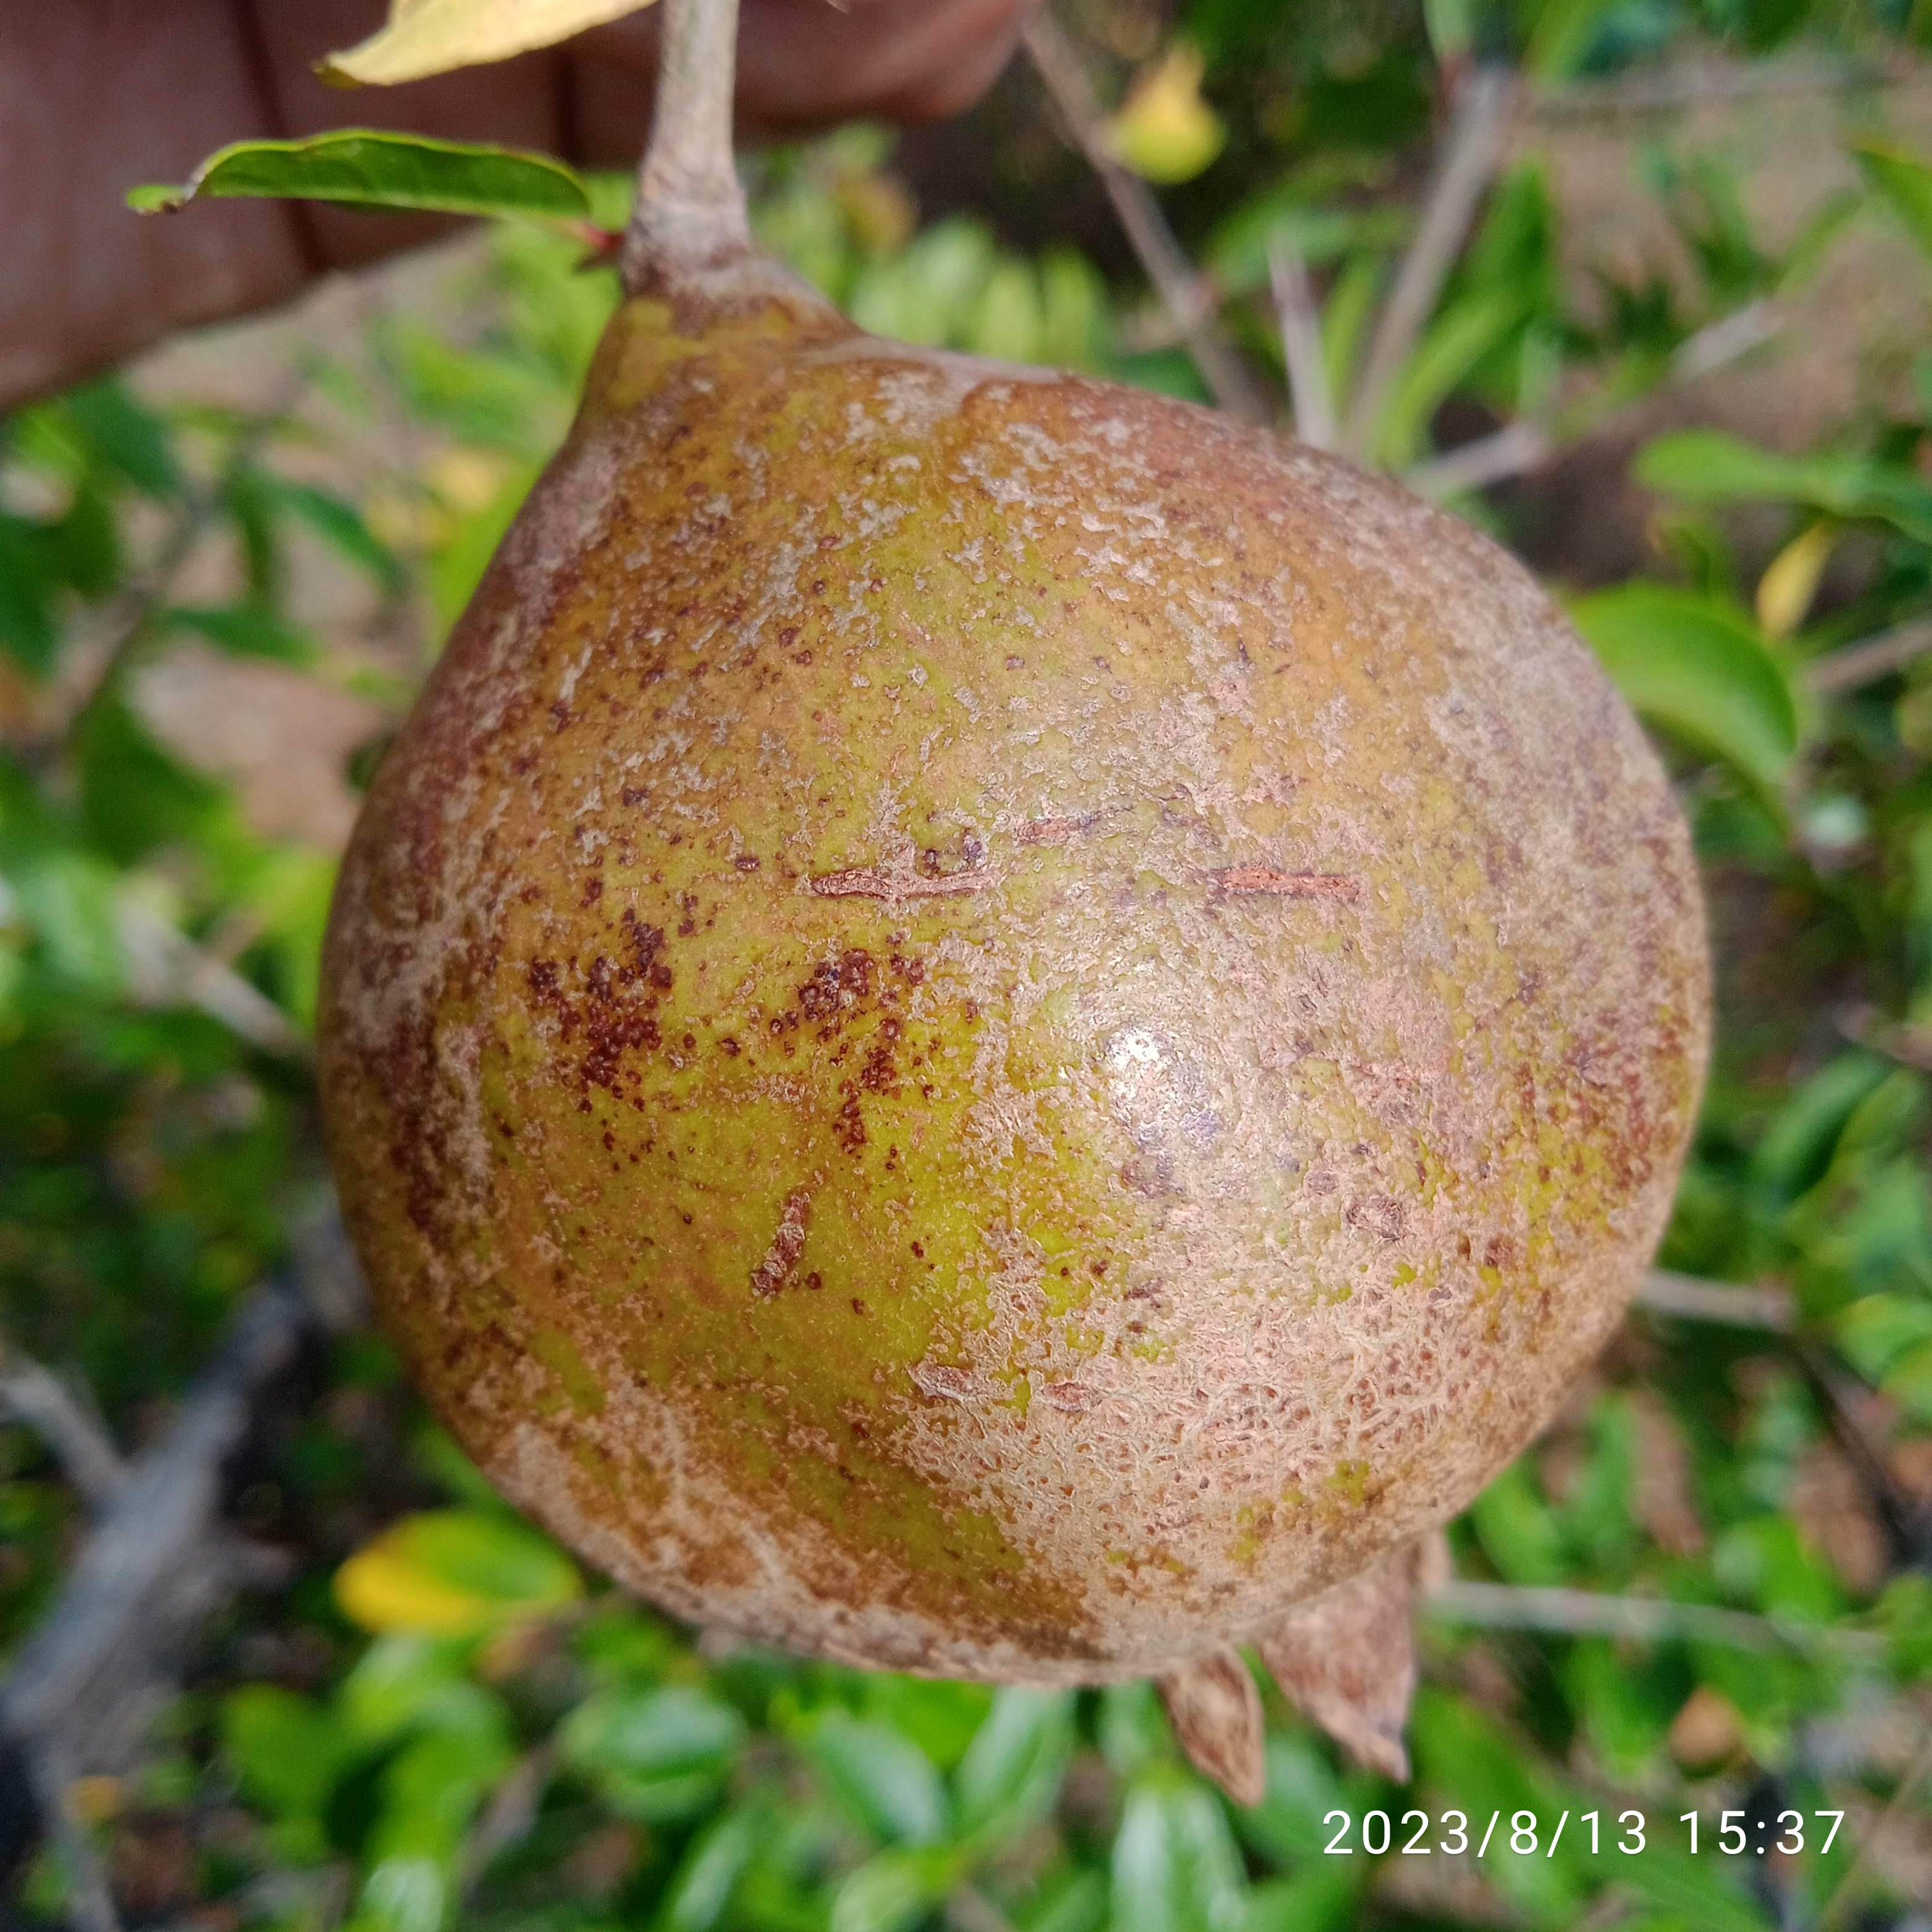
Label: Cercospora